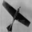
Label: airplane